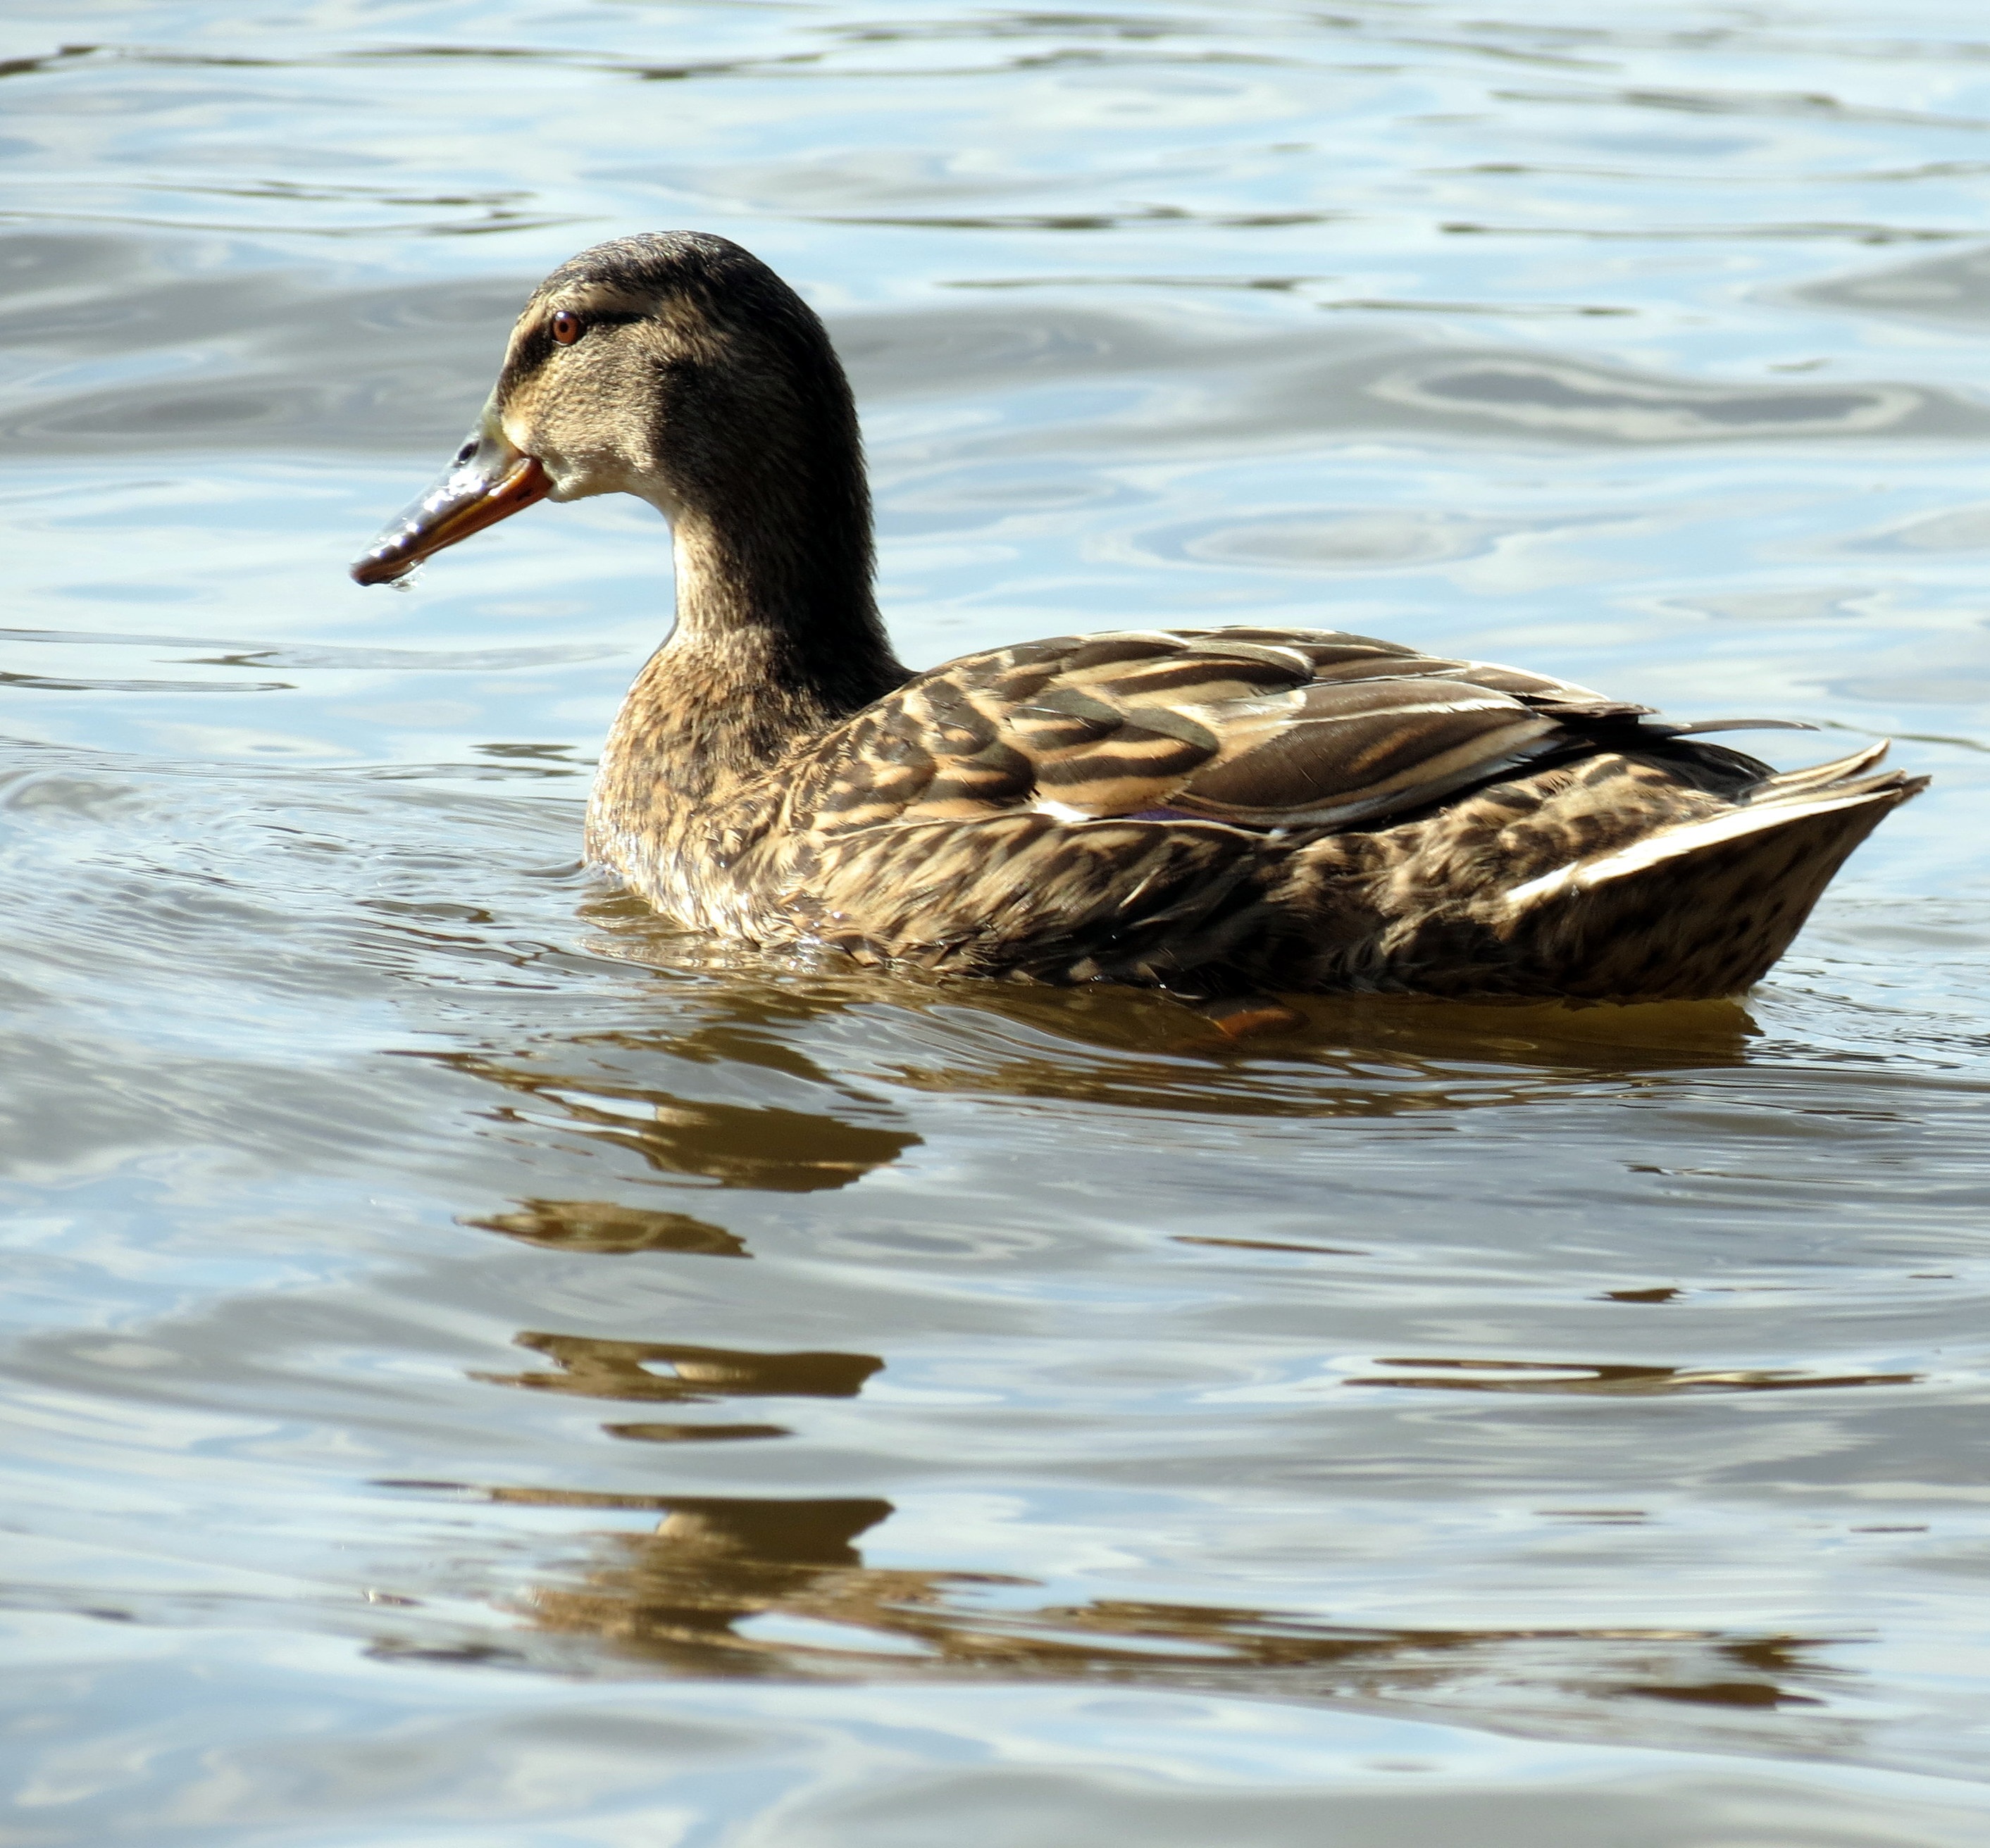
water, nature, bird, wing, lake, wildlife, reflection, beak, fauna, uk, duck, feathers, vertebrate, british, waterfowl, water bird, mallard, mergus, ducks geese and swans, seaduck